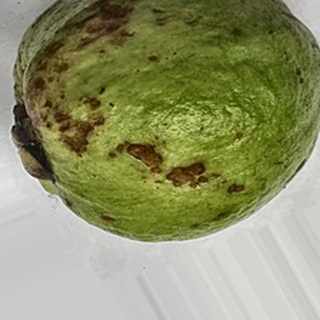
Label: guava_anthracnose